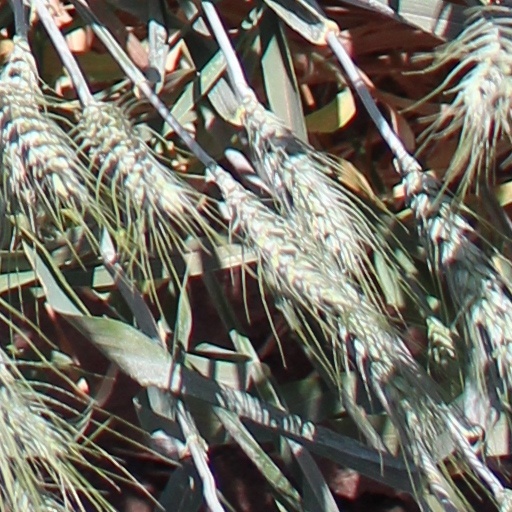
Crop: wheat